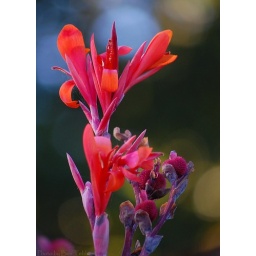
A late canna flower with seed pods against the tree line.